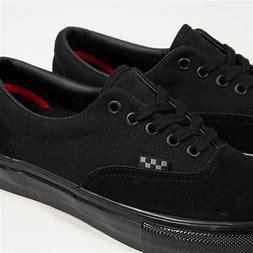
Brand: Vans
Model: Era